Beed

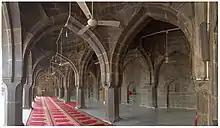
Inside of the Jama Masjid جامع مسجد (Grand Mosque) of Beed. One of the largest Masjids in Beed, this magnificent structure is built completely in stone and has ten domes. All the domes of Masjid are unique in design and does not match with each other.

After the decline of Bahmani Sultanate, the city fell to Nizam Shahi rulers of Ahmadnagar. Several wars were fought in Beed between Nizam Shahi and Adil Shahi rulers of Bijapur to take the control of Beed. In 1598 Mughals captured Beed from Chand Bibi of Ahmadnagar. A year later Nihang Khan retook it but soon it fell again to Mughals. Mughal army camped here for some time. During the reign of Jahangir (1569–1627), Jan Sipar Khan was administering Beed city. He constructed Jama Masjid of Beed in 1036 AH (1627).